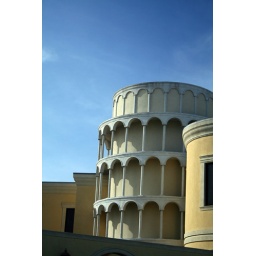
This is not the leaning tower of Pisa, its some restaurant along the coast in Galveston, TX